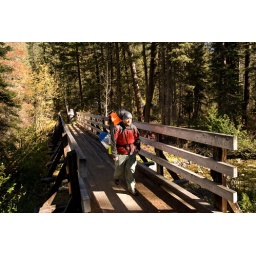
Eddie and Cole cross the bridge over the Twisp River on the way to Louis Lake, North Cascades, Washington.